Don Jail

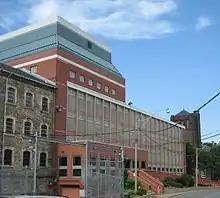
The Don Jail east wing in 2007, six years before its demolition

An adjoining, modernist east wing was built in 1958. When the original Don Jail building ceased to be used for housing offenders in 1977, the east wing remained in operation as the Toronto Jail (retaining the "Don Jail" moniker). The east wing continued to serve as a jail until December 31, 2013, when a new facility, the Toronto South Detention Centre, was completed on the site of the former Mimico Correctional Centre.